Gervasius and Protasius

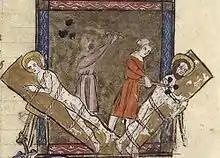
""The martyrdom of Saints Gervase and Protase"," from a 14th-century manuscript.

Gervasius and Protasius (also Gervase and Protase, Gervasis and Prothasis and in French "Gervais and Protais") are venerated as Christian martyrs, probably of the 2nd century. They are the patron saints of Milan and of haymakers and are invoked for the discovery of thieves. Their feast day in the Latin Rite of the Catholic Church is 19 June, the day marking the translation of their relics. In the Eastern Orthodox Church and in the Eastern Rites of the Catholic Church, their feast takes place on 14 October (O.S.)/24 October (N.S.), the traditional day of their death. In Christian iconography their emblems are the scourge, the club and the sword.